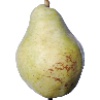
Label: Pear Williams 1